Troll: The Tale of a Tail

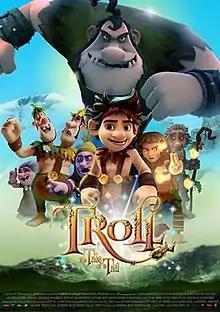
Poster

Troll: The Tale of a Tail is a 2018 Norwegian-Canadian computer-animated high fantasy adventure film directed by Kevin Munroe and co-directed by Kristian Kamp. A co-production between the Norwegian Sagatoon and Canadian Blue Bug Entertainment, the film was released on 25 December 2018, for a worldwide gross of $1,080,895. With a budget of 120 million Norwegian krone, it is one of the most expensive Norwegian films ever made.